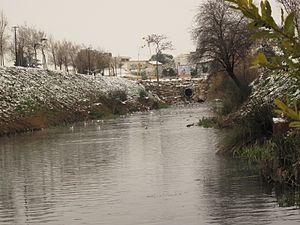
début du canal à Lunel
Le canal de Lunel est une voie d'eau, classée non navigable depuis 1937, qui débute au sud de Lunel et rejoint le canal du Rhône à Sète sur une longueur de 10,4 km.